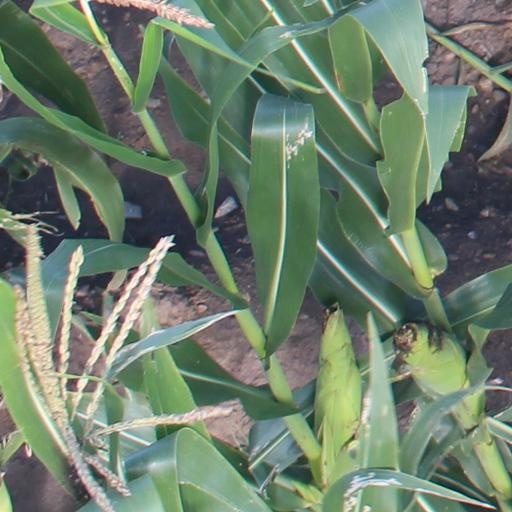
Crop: maize; corn